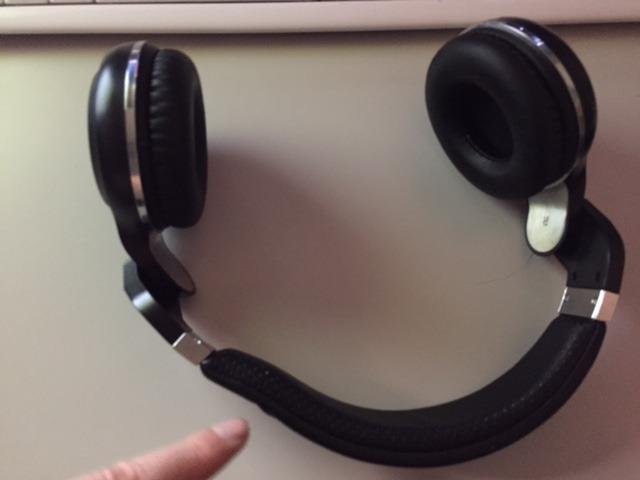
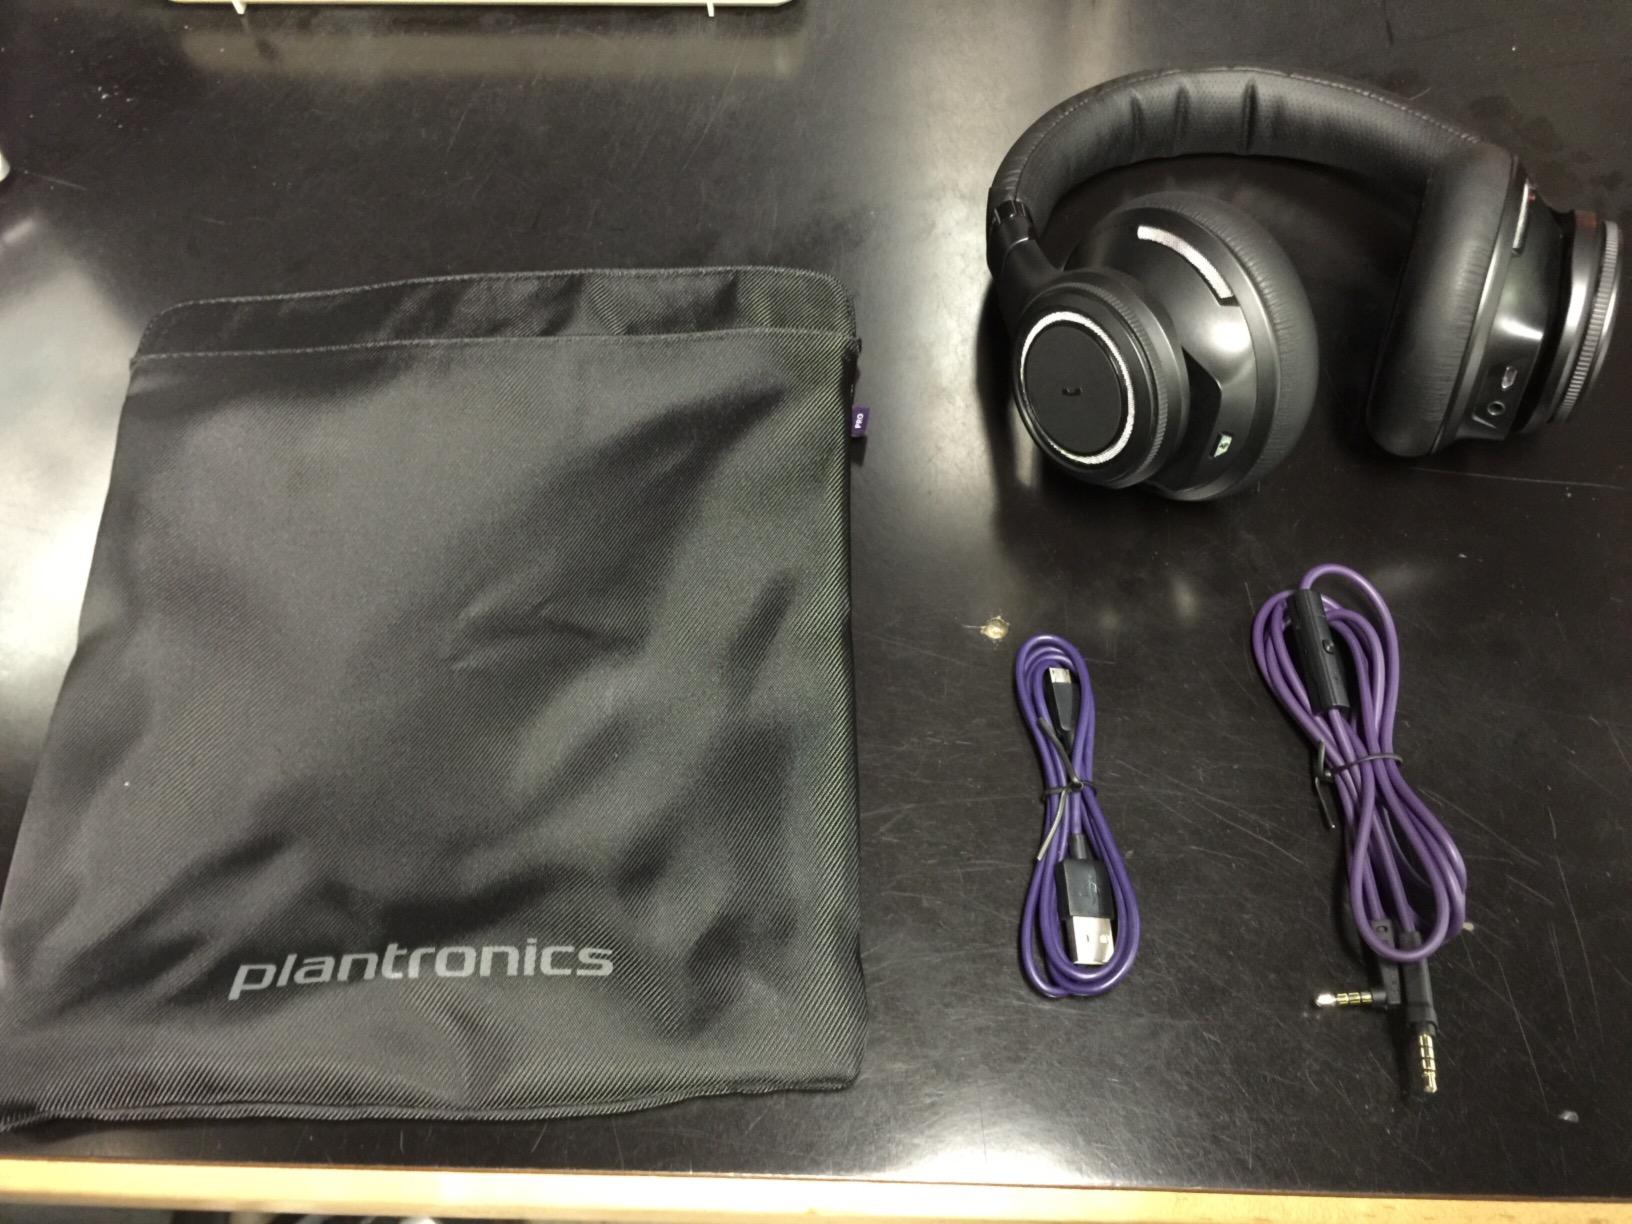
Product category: headphones
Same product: no